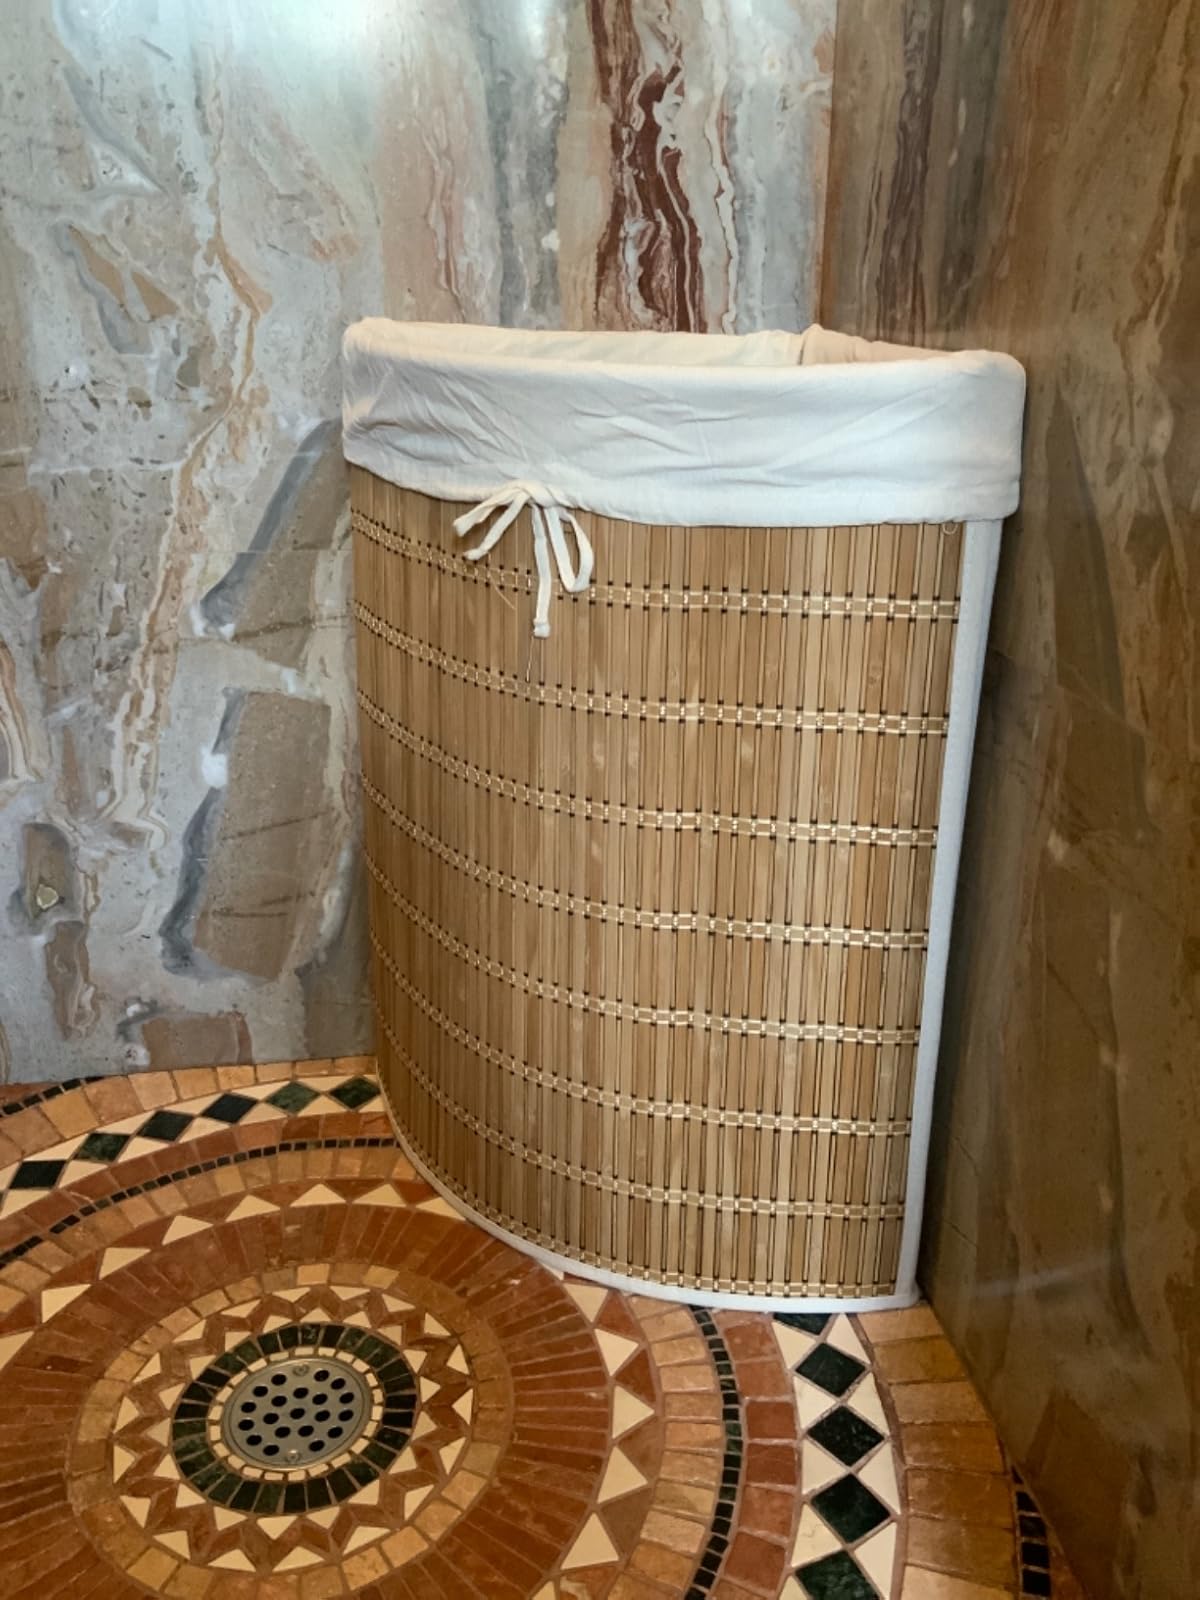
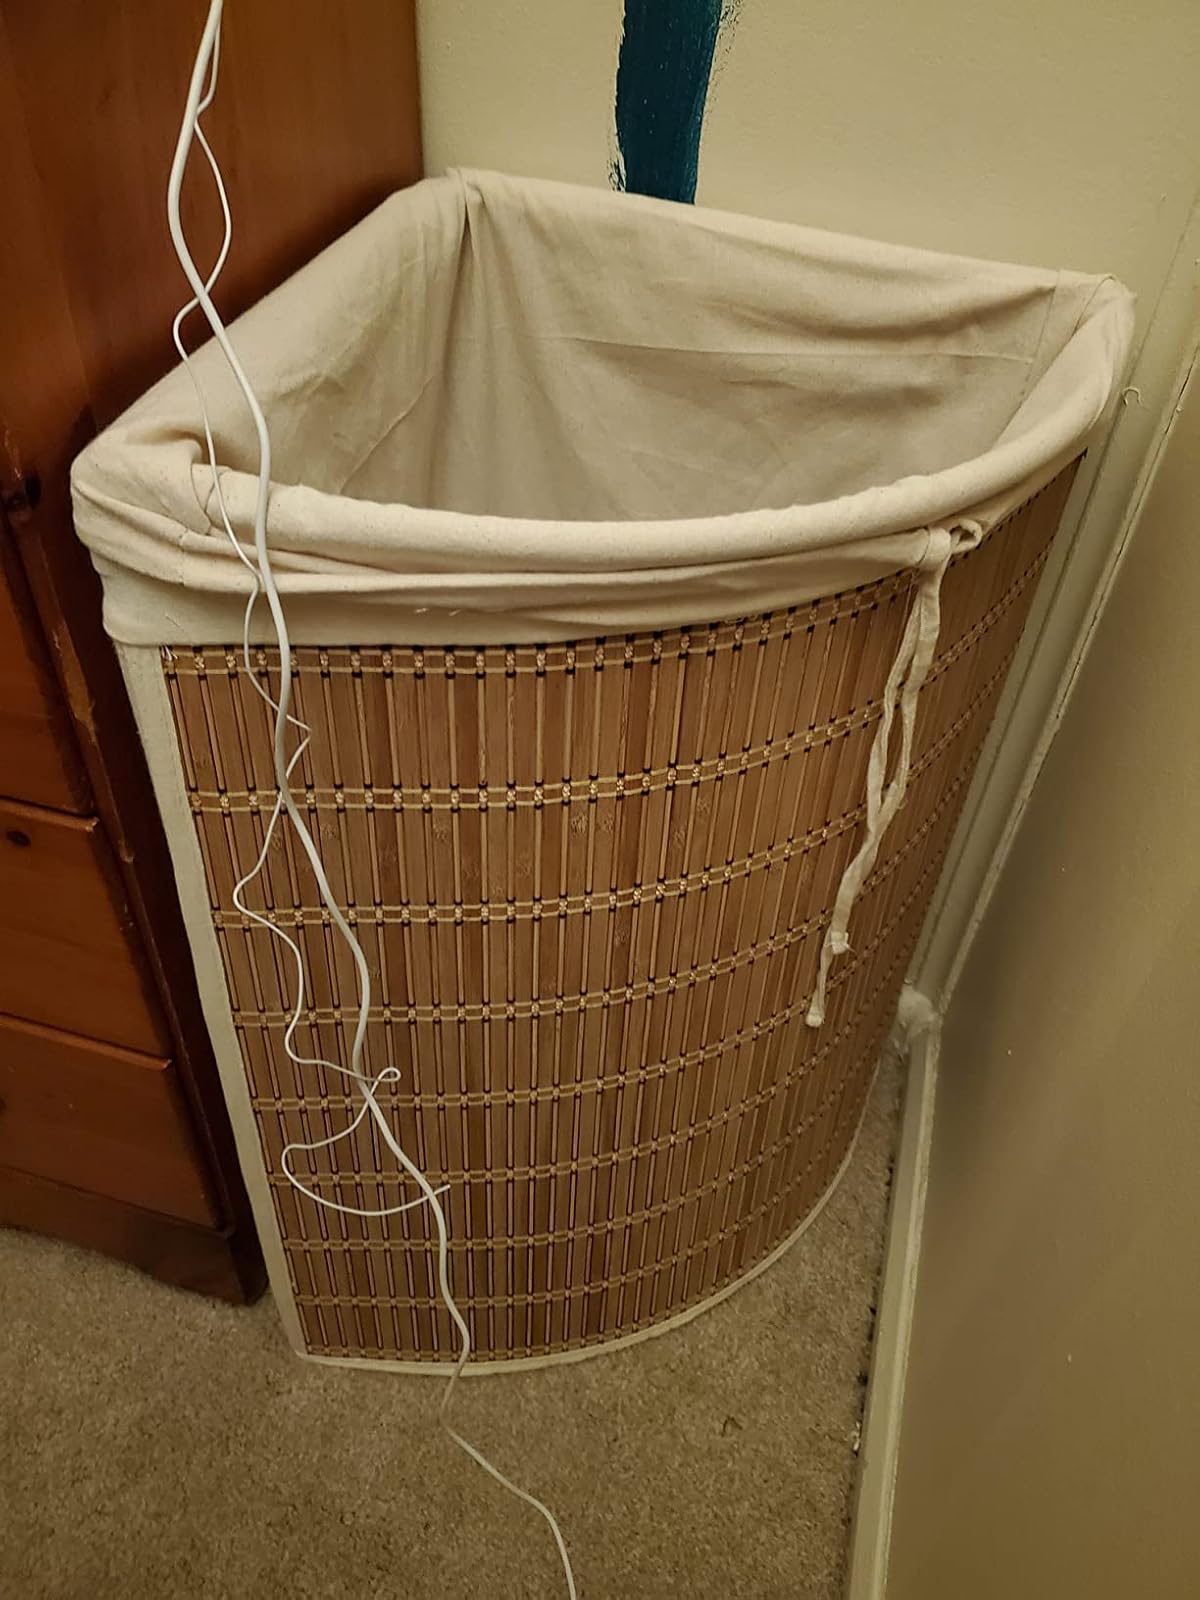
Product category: items_hamper
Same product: yes